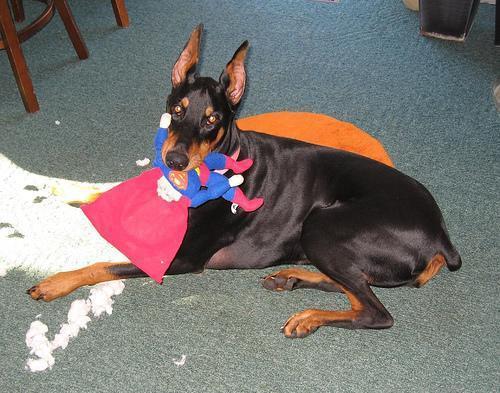
Doberman